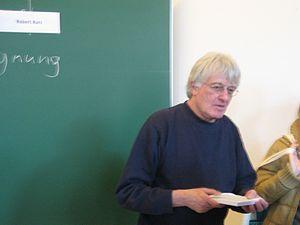
Robert Kurz est un théoricien allemand participant à une réinterprétation de l'œuvre de Marx au sein du courant appelé en Allemagne la « Wertkritik ».